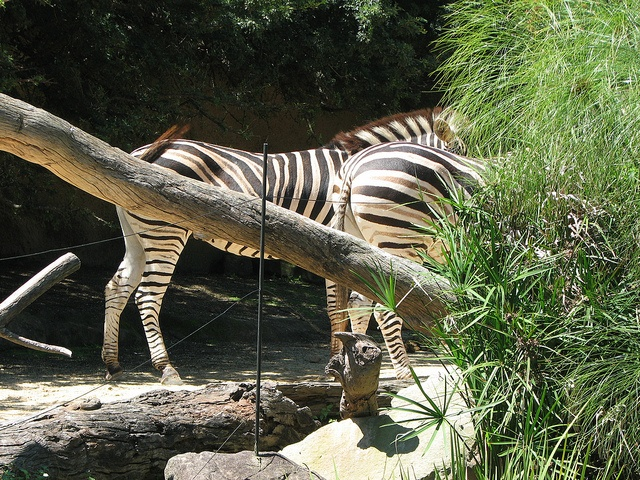
Two zebra butts in front of a branch.
The zebras are in the area of palms where there is a crevice in the earth
A couple of zebras are outside eating near some trees.
The back side of two zebras in the brush.
The backs of two zebras in their zoo enclosure